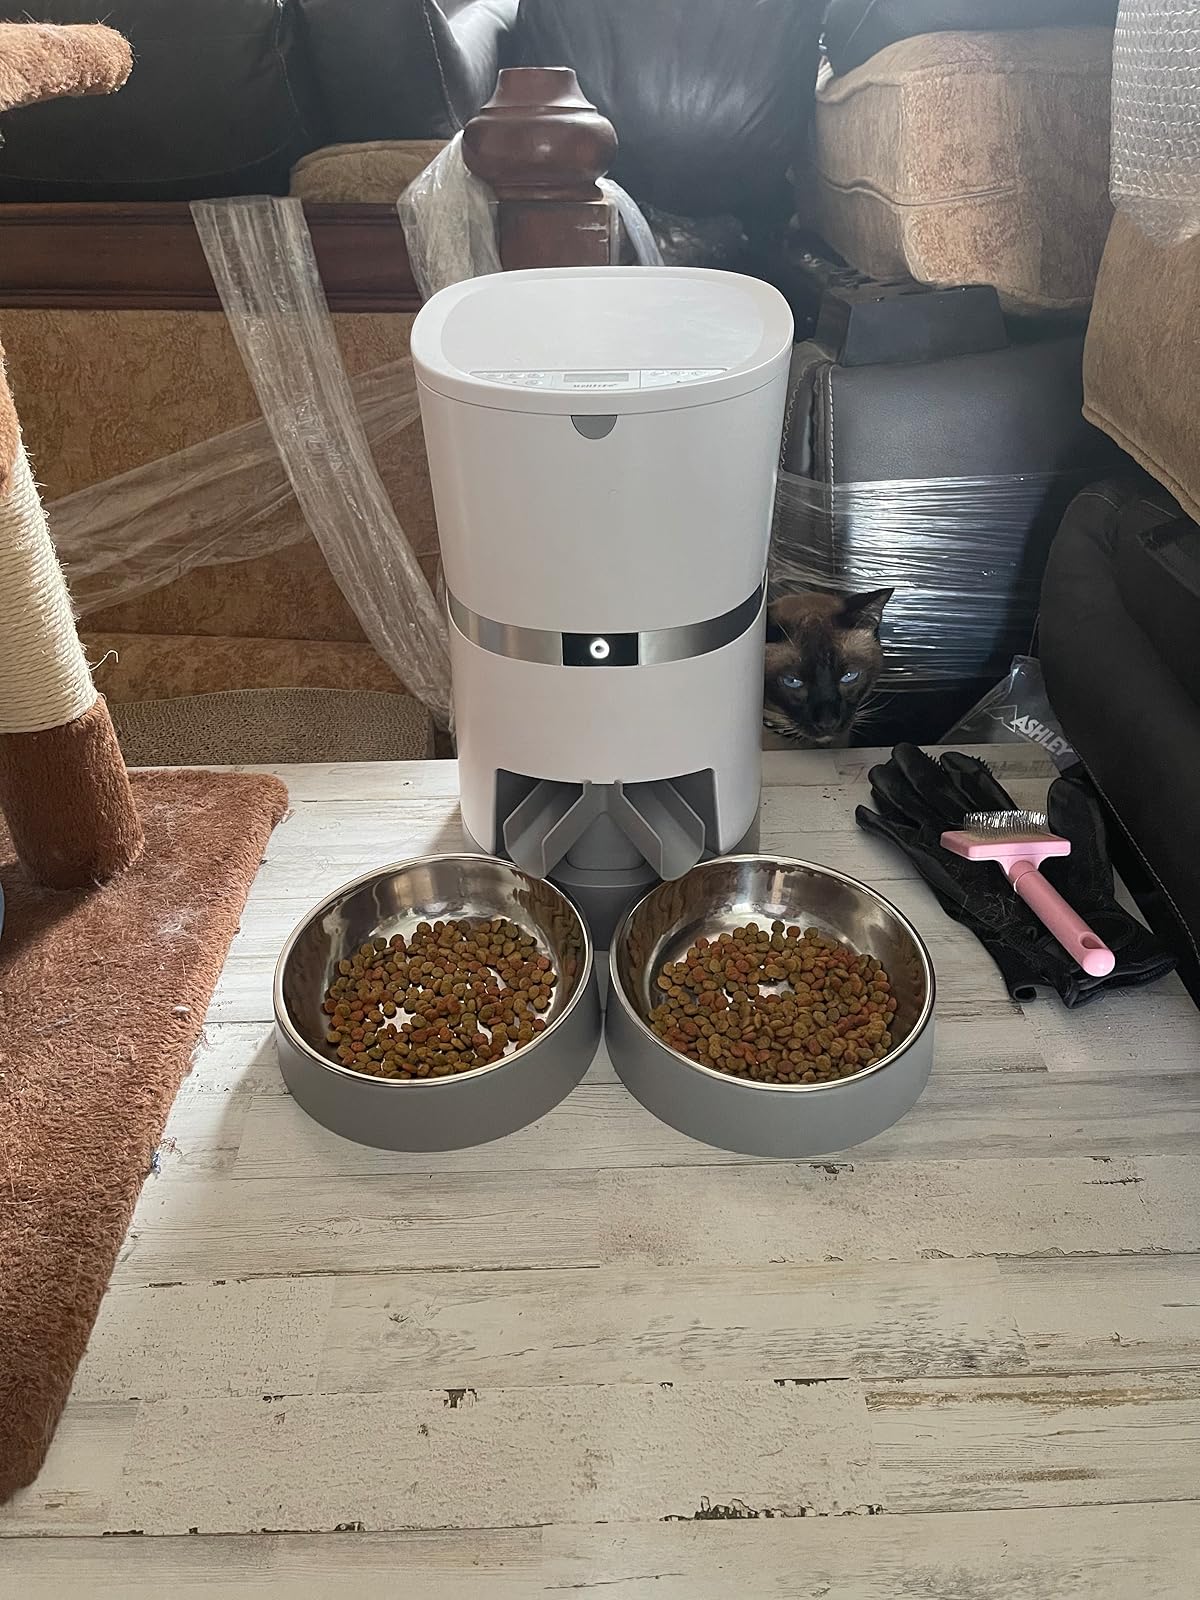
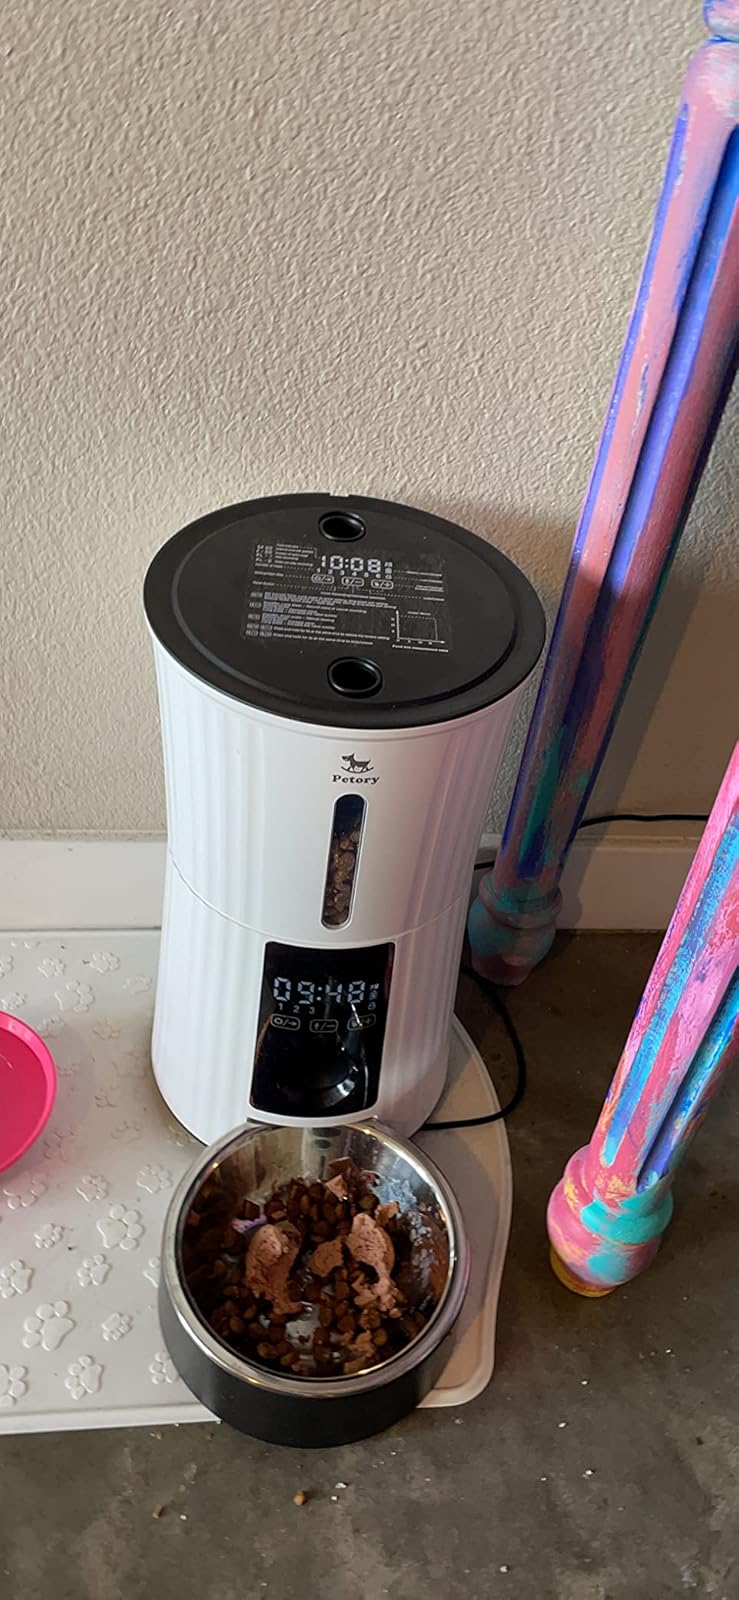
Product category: items_feeder
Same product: no